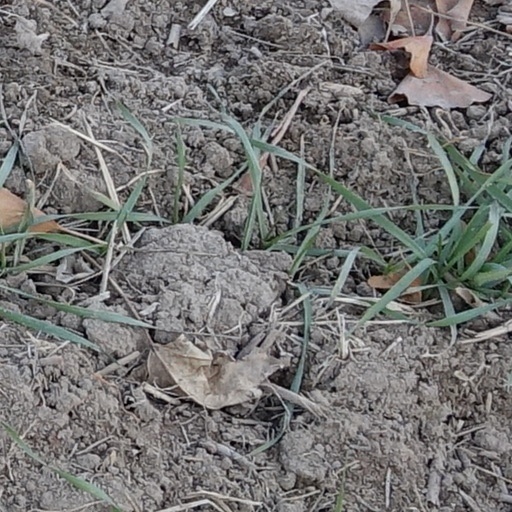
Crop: wheat